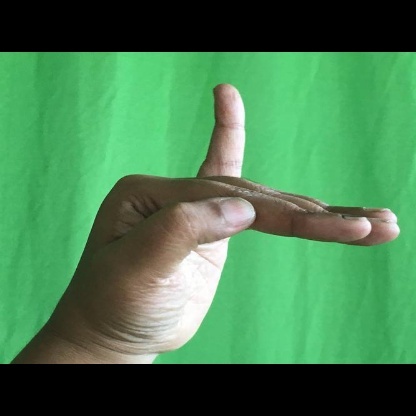
Mudra: Hamsapaksha